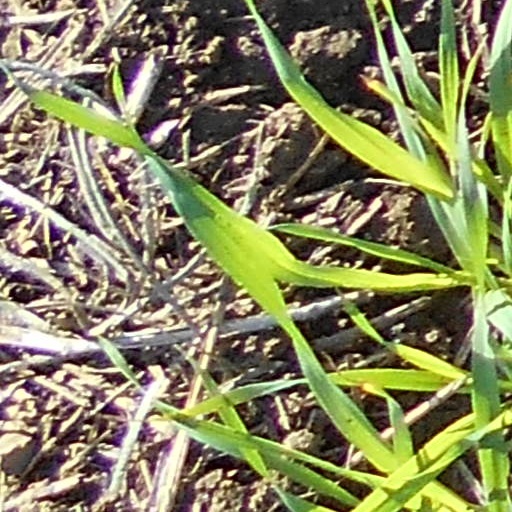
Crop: wheat